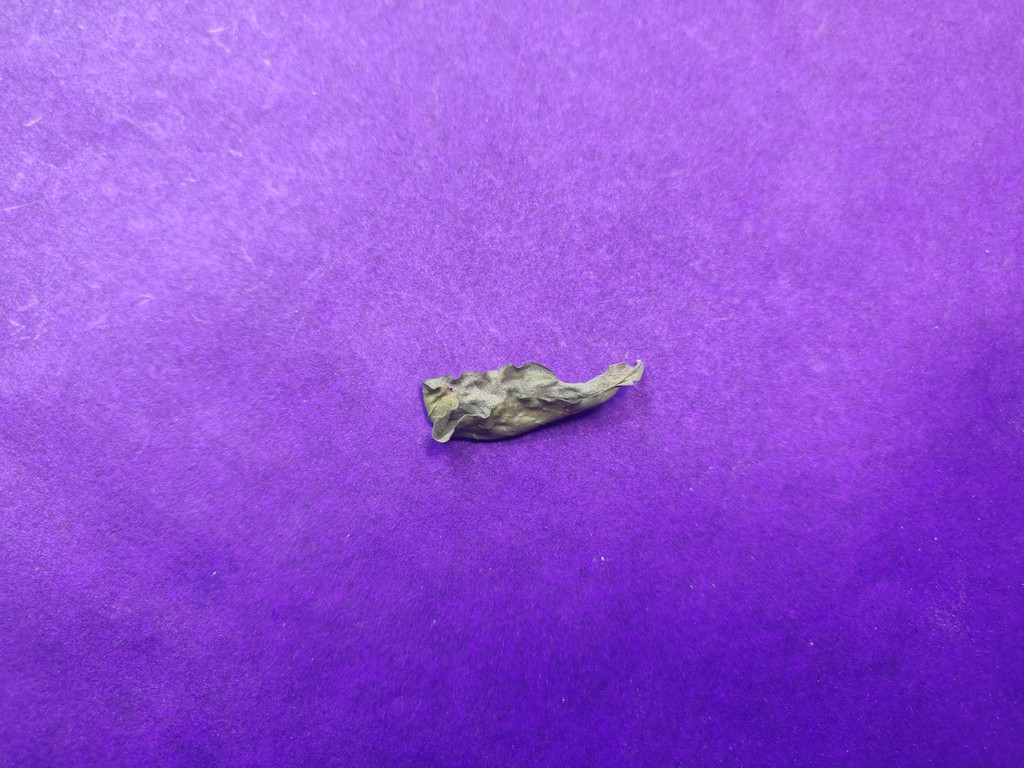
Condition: Dried
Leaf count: single
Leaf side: unknown